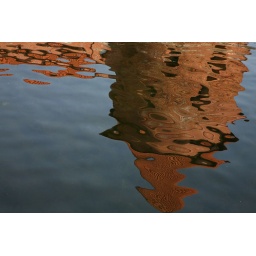
The castle reflects in the lake